Bois de la Cambre

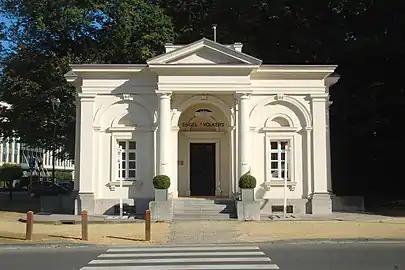
One of the two former octroi pavilions of the Namur Gate, now at the entrance of the Bois de la Cambre

From 1846, the Brussels authorities wished to provide the city with a large wooded park and proposed a development plan for La Cambre by converting an area of of the Sonian Forest. The condition was that two-thirds of the trees would be preserved and a zone around the park would remain undeveloped. The decision was prompted by the popularity of the place among well-to-do walkers, who were increasingly less fond of the industrialising / in northern Brussels.